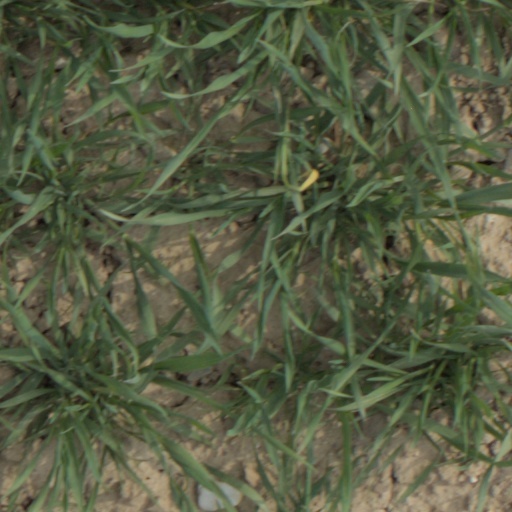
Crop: wheat